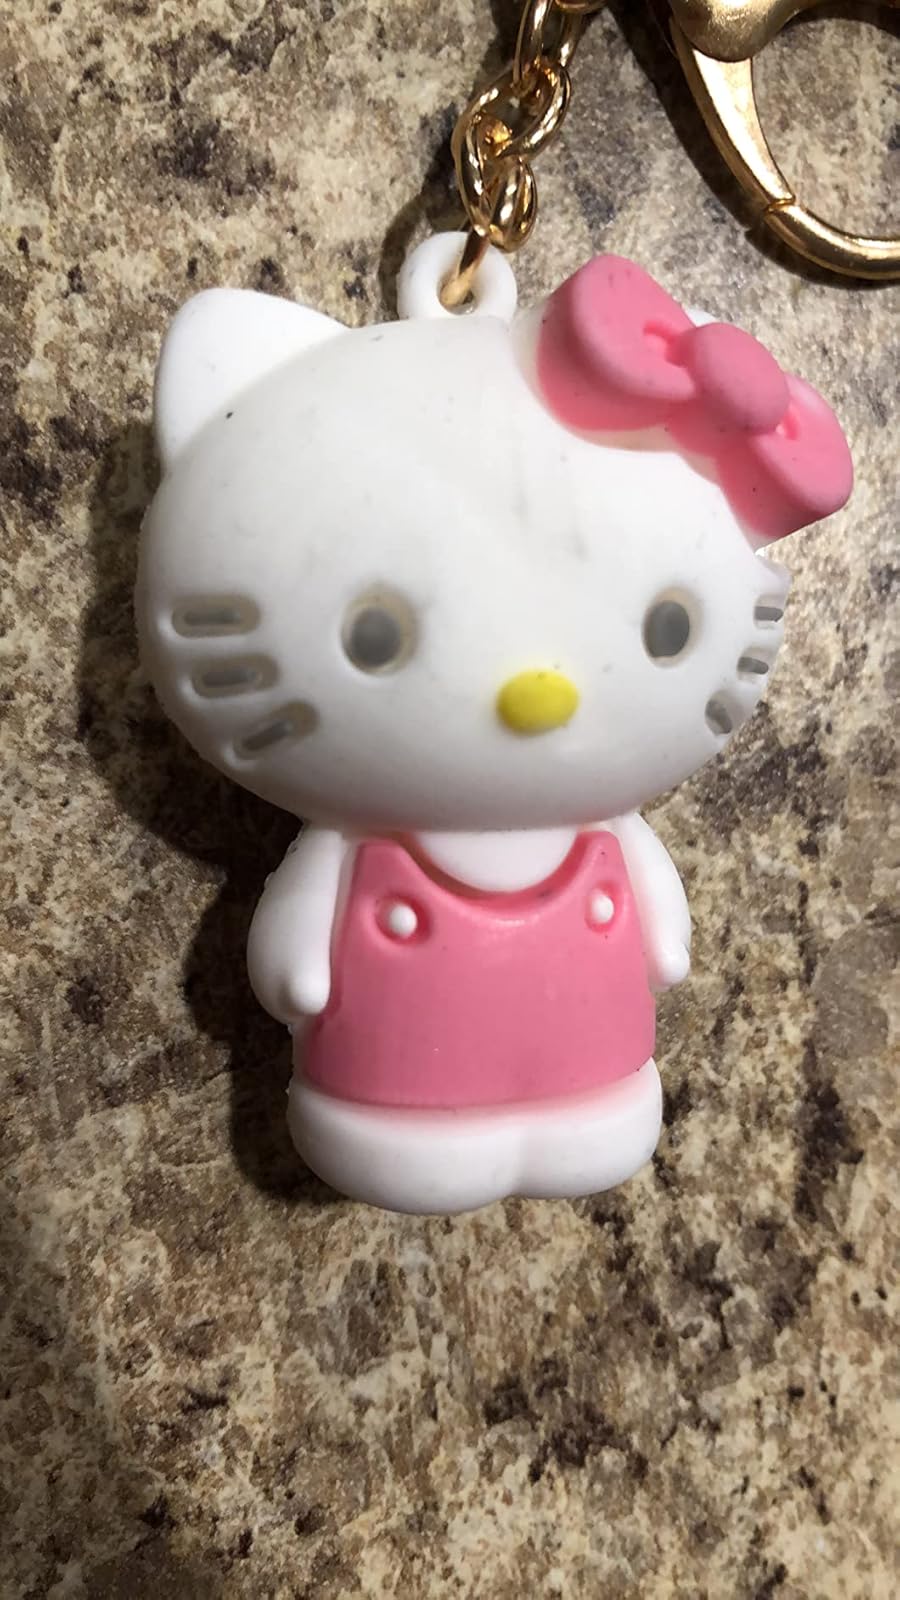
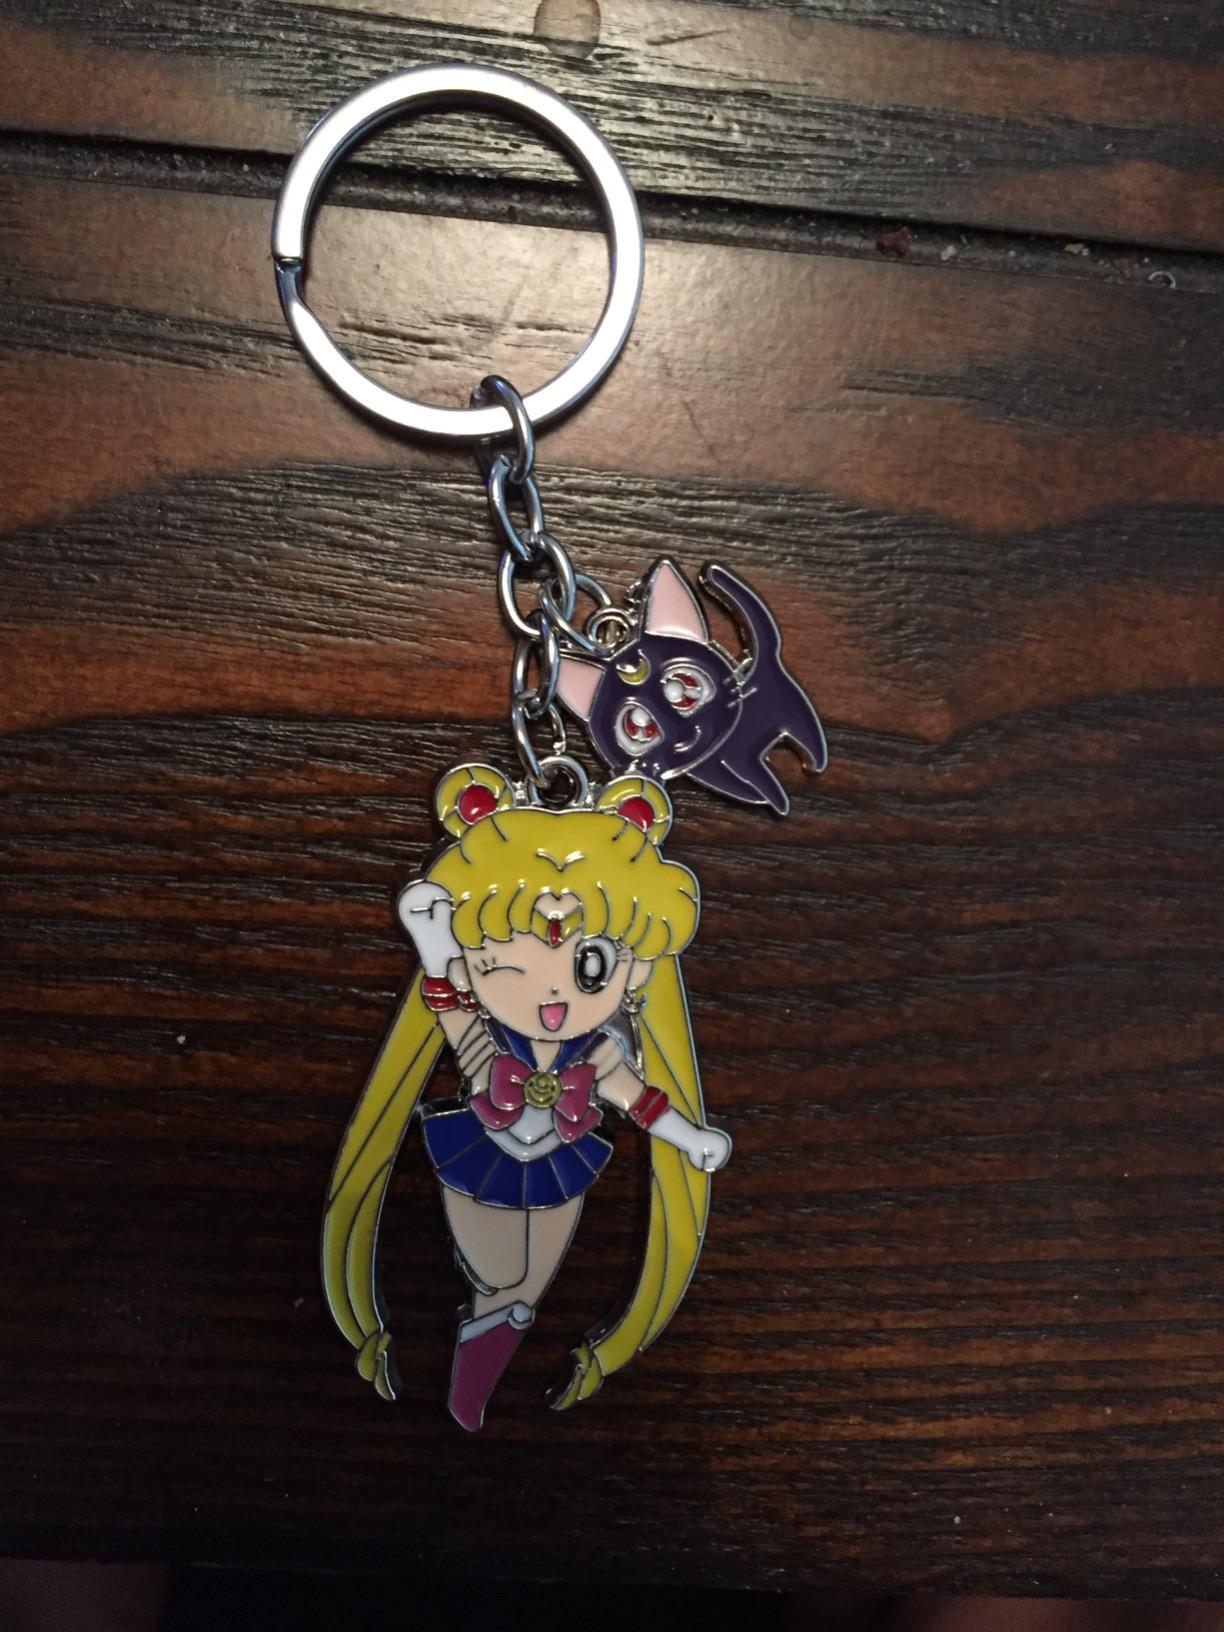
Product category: accessories_keychain
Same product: no